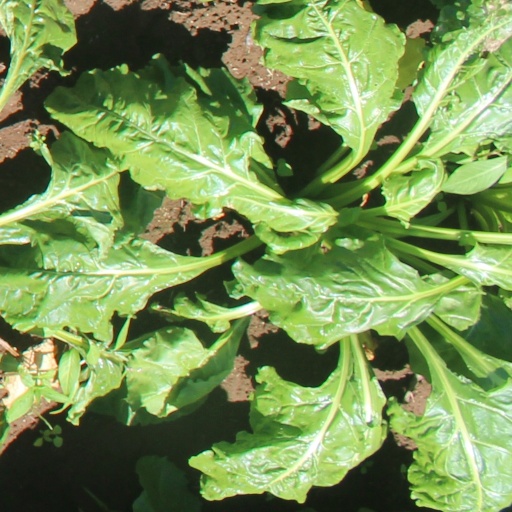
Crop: sugar beet